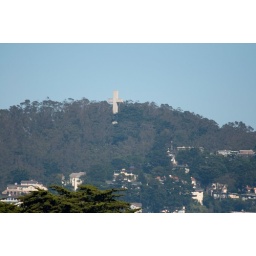
A cross on a hill near Lake Merced in southern San Francisco.